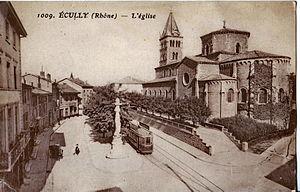
Carte postale ancienne éditée par Goutagny, n°1009
L'ancien tramway de Lyon désigne le premier réseau de tramway qu'a connu la ville de Lyon entre 1880 et 1957. Exploités par la Compagnie des omnibus et tramways de Lyon, les tramways sont dans un premier temps à traction animale, puis rapidement convertis à la traction électrique. Bien que n'étant pas le seul exploitant de chemin de fer dans la région lyonnaise, l'OTL va progressivement absorber les entreprises locales et développer son réseau. Le dernier tramway urbain circule le 30 janvier 1956, et le dernier tramway suburbain le 30 juin 1957. Il faudra attendre le 2 janvier 2001, pour voir de nouveau rouler un tramway à Lyon avec la mise en service des lignes T1 et T2 du nouveau tramway lyonnais.